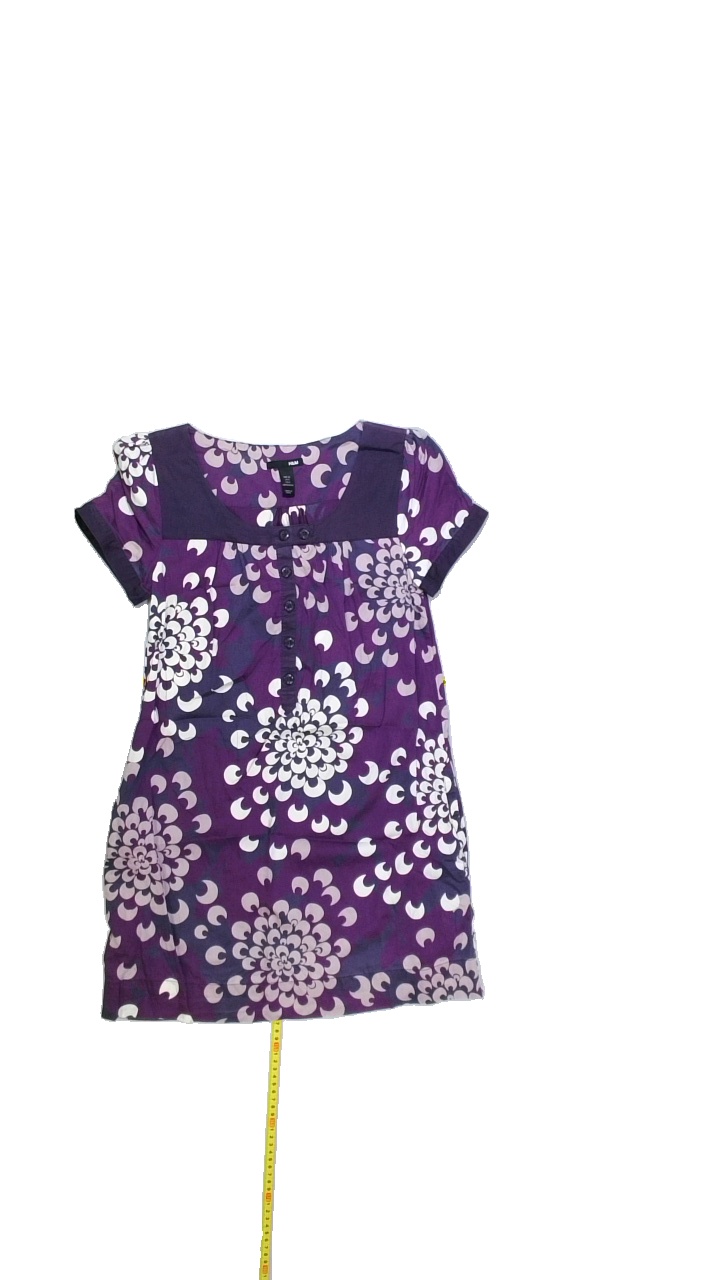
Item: Tunic (Ladies)
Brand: H&m
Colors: White, Purple
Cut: Regular, C-collar
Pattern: Floral print
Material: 100%cotton
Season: All
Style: No trend
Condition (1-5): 3
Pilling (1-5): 4
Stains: Yes
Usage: Export
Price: <50